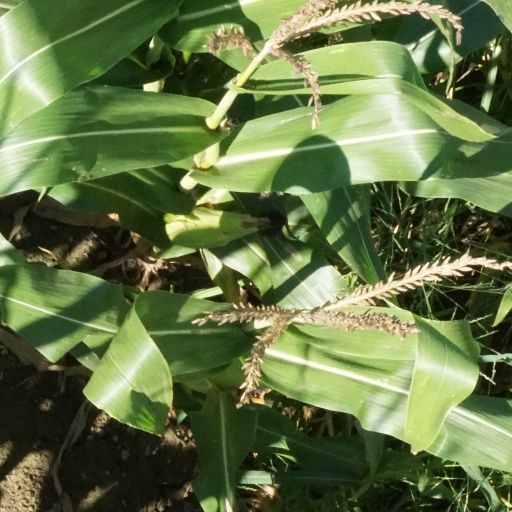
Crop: maize; corn